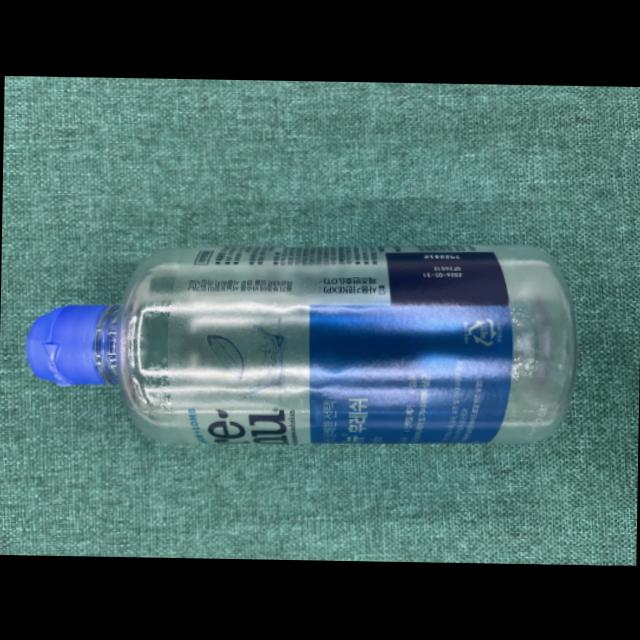
Label: bottles